John Robert Middlemas

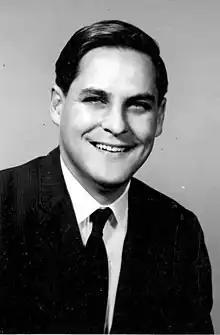
Middlemas in 1966

John Robert Middlemas (born July 4, 1936) is an American politician. He served as a Democratic member for the 8th district of the Florida House of Representatives.